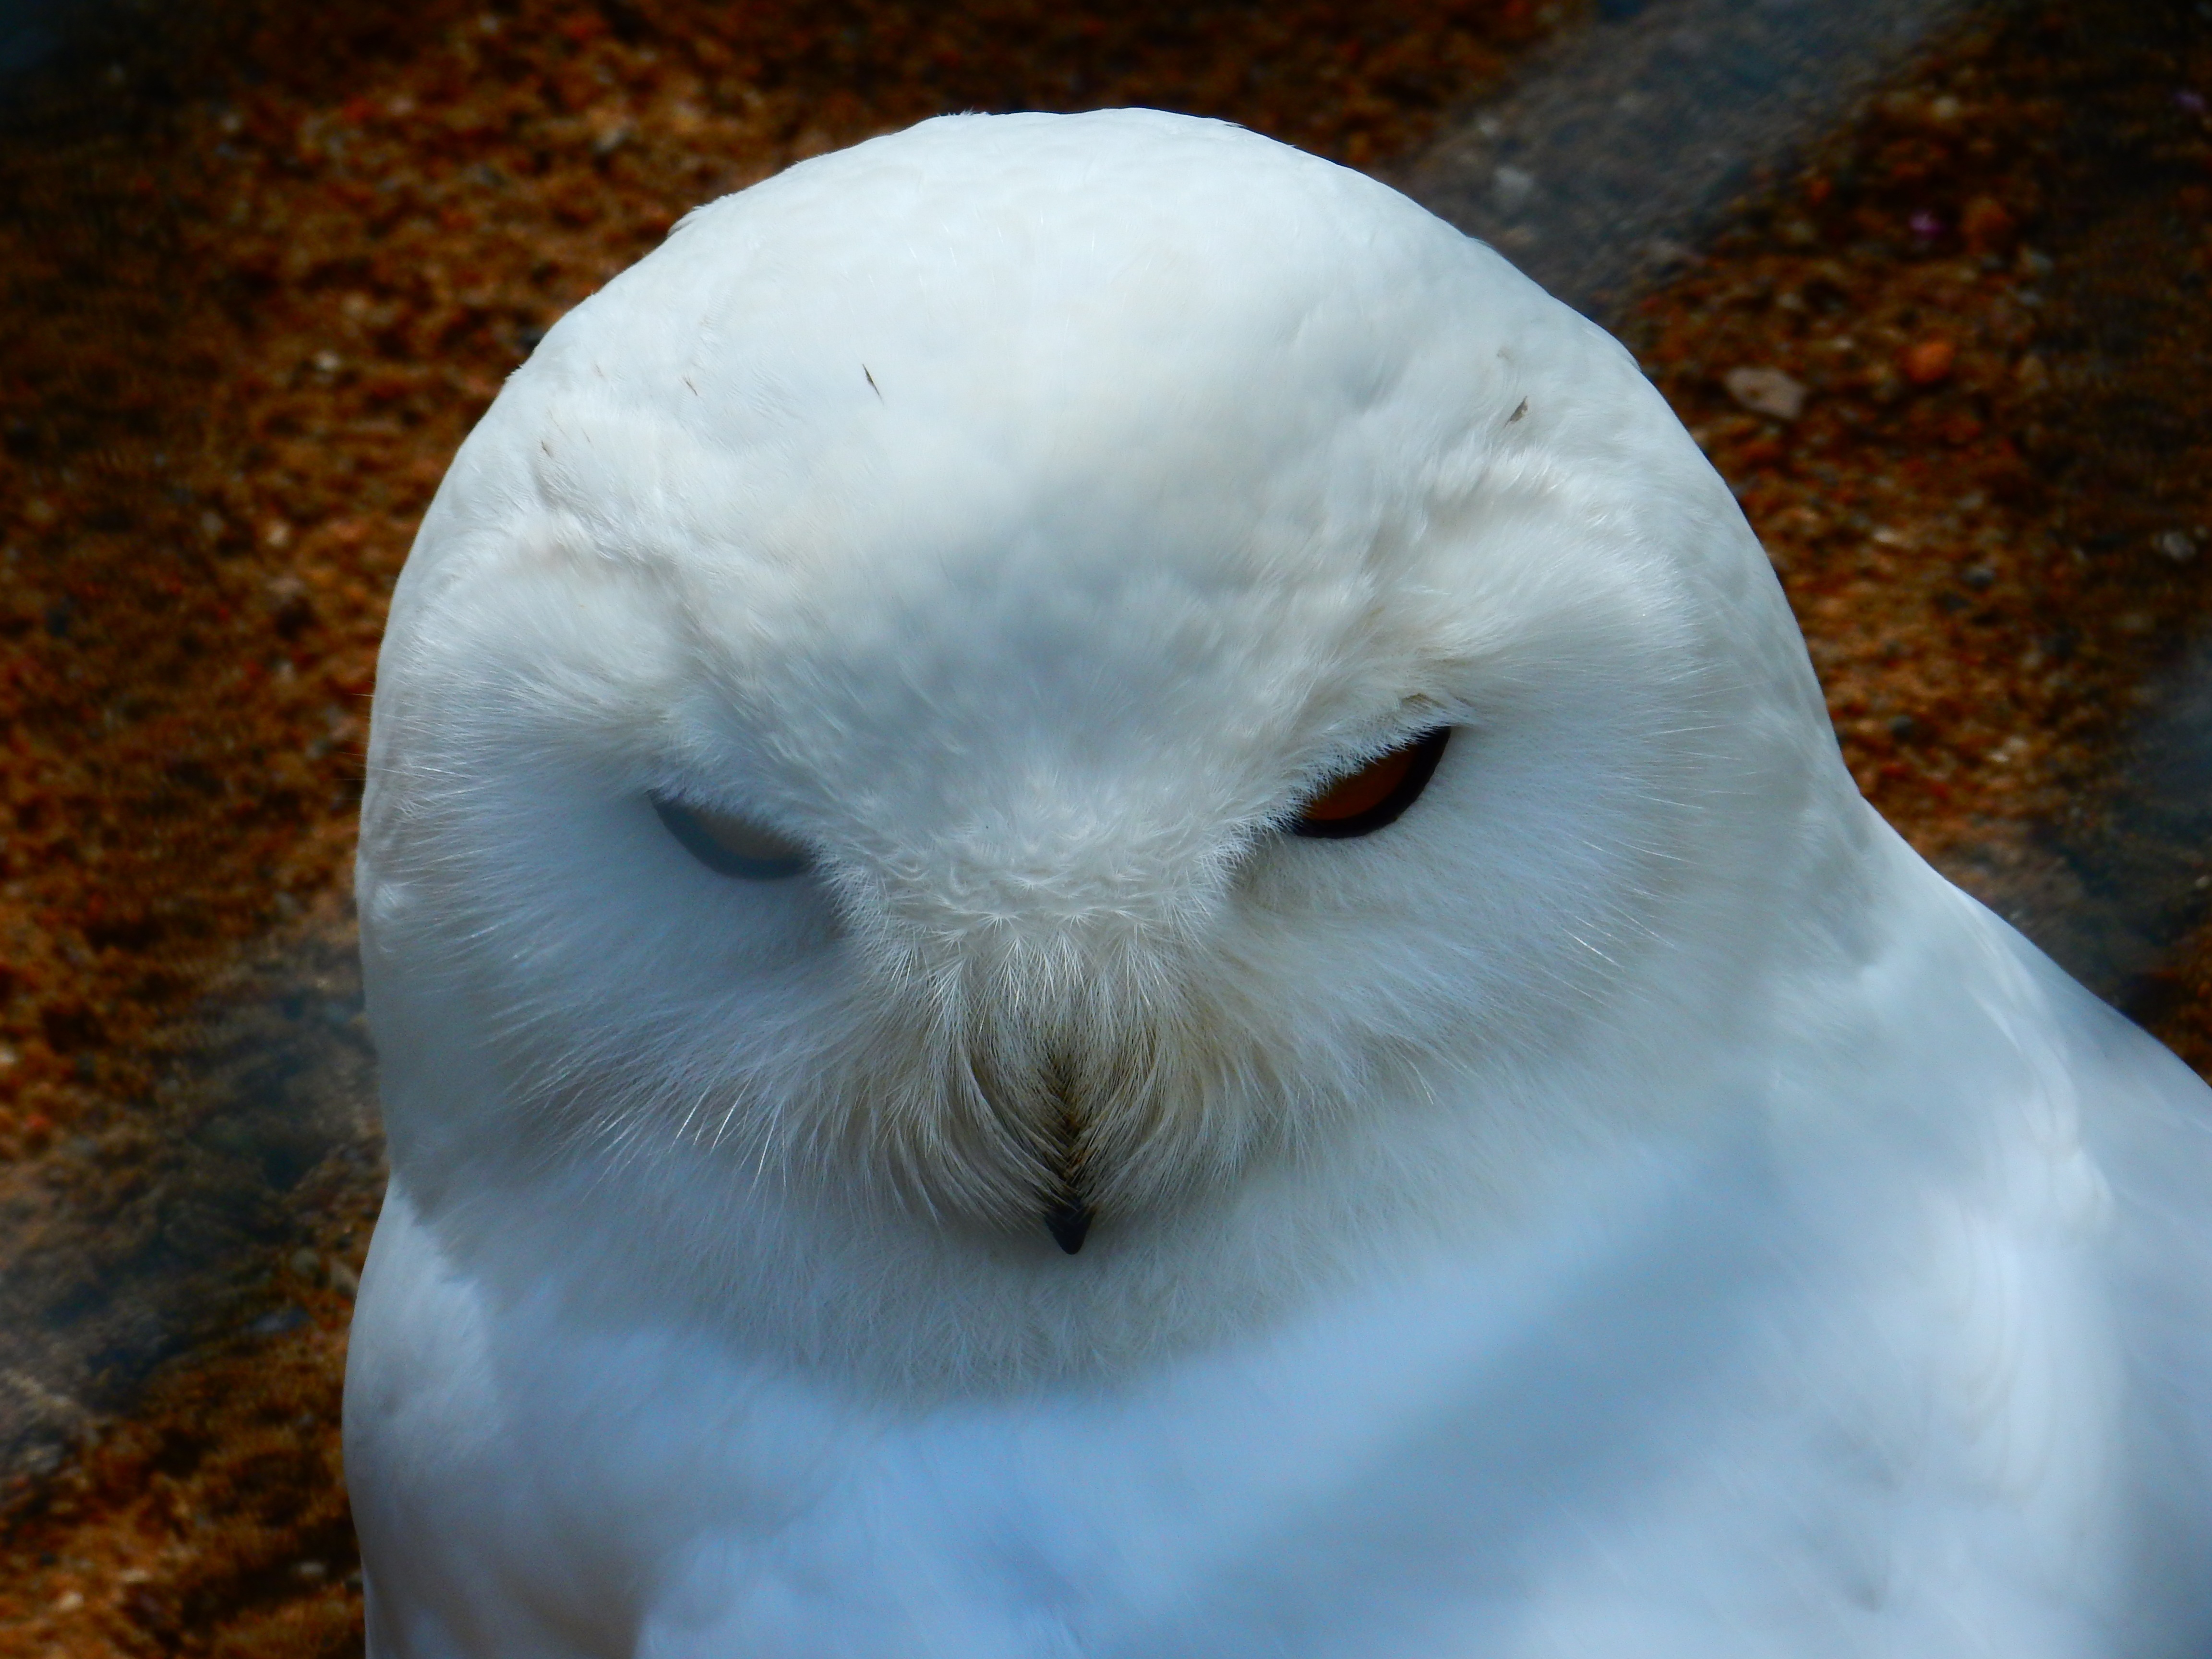
bird, white, animal, seabird, mystical, wildlife, gull, beak, blue, owl, fauna, raptor, bird of prey, snowy owl, close up, enclosure, vertebrate, grid, wildlife park, night active, charadriiformes